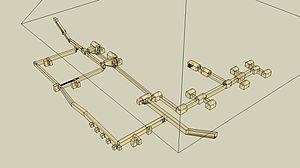
La pyramide d'Amenemhat III, aussi appelée pyramide noire, est située à Dahchour en Égypte. Elle fait partie du premier complexe pyramidal que le pharaon Amenemhat III se fit édifier, avant de choisir un autre site à Hawara pour la deuxième pyramide qui lui servit de sépulture. Dotée d'une infrastructure remarquablement complexe, la pyramide a livré un des plus beaux pyramidions qui nous soit parvenus. Le monument fut exploré et identifié pour la première fois au XIXᵉ siècle par Jacques de Morgan. Une étude approfondie fut ensuite effectuée par Dieter Arnold entre 1976 et 1983.